Río Negro (Uruguay)

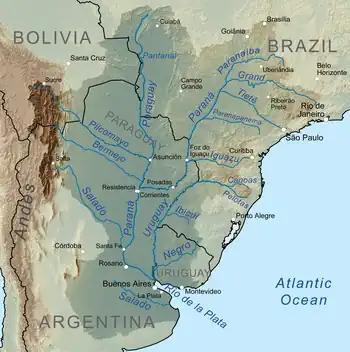
Map of the Rio de la Plata Basin, showing the Río Negro joining the Uruguay River north of Buenos Aires

The Río Negro ("Black River") is a river in southern Brazil and central Uruguay. It rises in the southern highlands of Brazil, just east of Bagé, and flows west across the entire width of Uruguay to the Uruguay River. The course of the Río Negro across Uruguay effectively divides the south and the north of the country. The Río Negro's principal tributaries are Yí River and Tacuarembó River.